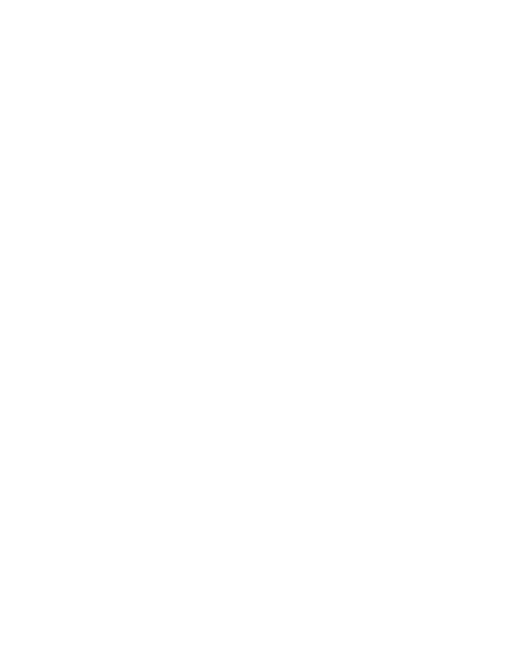
Kein Bild verfügbar, daher kann ich keine Anfrage schreiben